Paris in the Belle Époque

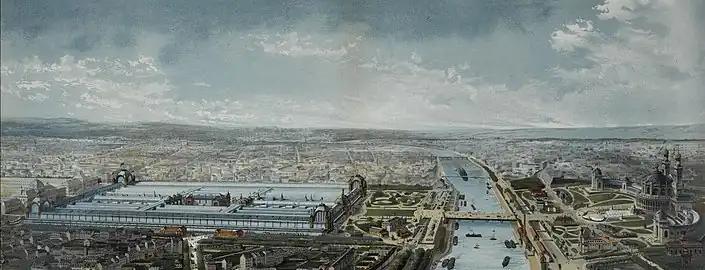
Aerial view of the Universal Exposition of 1878

Between 1895 and 1898, Formigé created another "Belle Époque" landmark, the Serres d'Auteuil, a complex of large greenhouses designed to grow trees and plants for all the gardens and parks of Paris. The largest structure, one hundred meters long, was designed to grow tropical plants. The greenhouses still exist today and are open to the public.